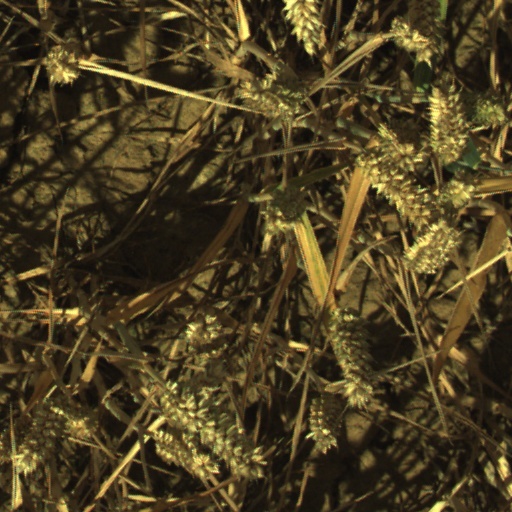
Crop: wheat